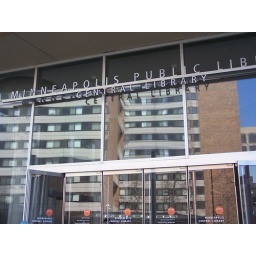
Reflections in the glass windows